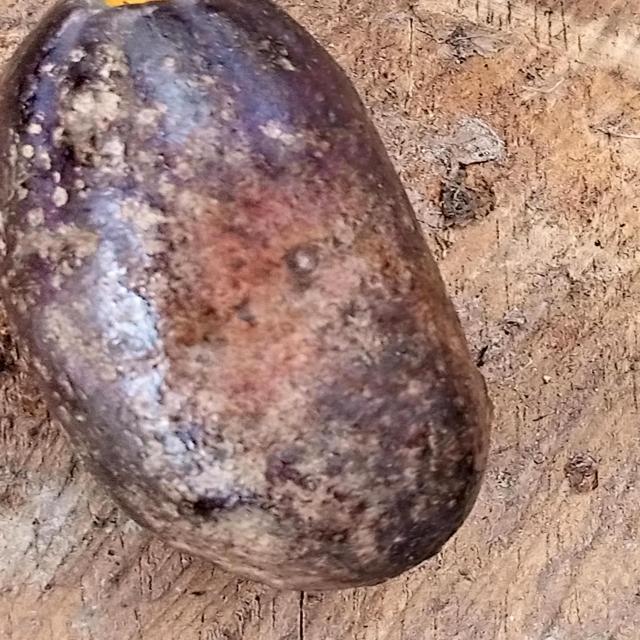
Plum grade: spotted